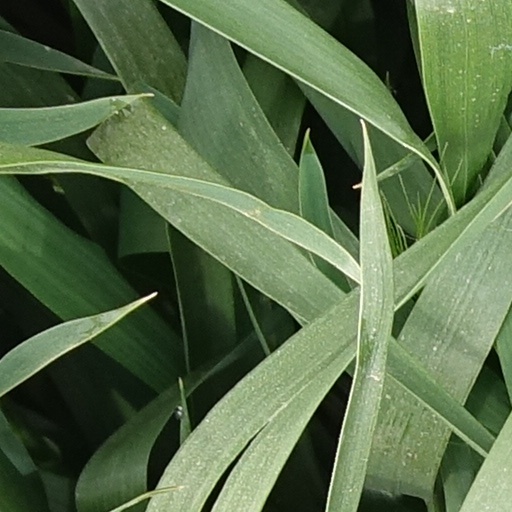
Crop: wheat